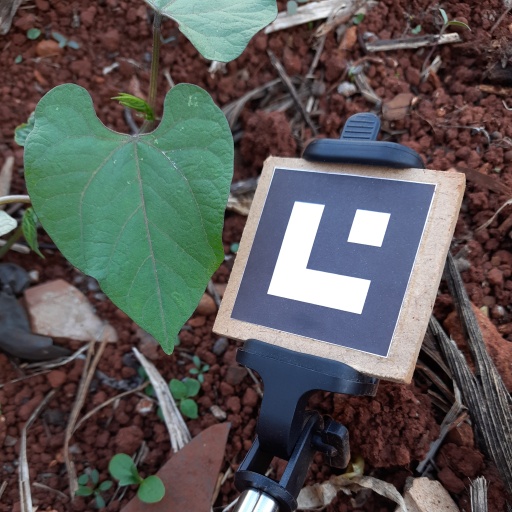
Observations: wavy surface, no eating holes, under shade